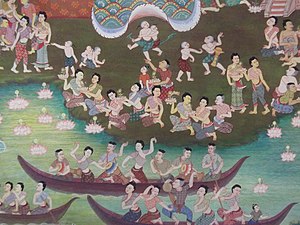
Loy Krathong / Historie
Udsmykning i Wat Phra Kaew, Den Grønne Jade-Buddhas tempel ved Grand Palace i Bangkok
Loy Krathong, er en fest der fejres i den sydvestlige tai-kultur, primært Laos og Thailand. Navnet kan oversættes til at flyde en flåde eller kop, hvor "koppen" er en skive af en bananpalme med blomster, røgelse og lys, også benævnt som "lanterne". Ofte lægges også en mønt i flåden. Thaierne bruger skikken til at lade alt uheld og al ulykke drive væk, samt takke flodens og vandets gudinde, Phra Mae Khong Ka, for at kunne bruge vand og undskylde for at forurene flodvandet, samt til at takke Buddha. Festens dato afhænger af fuldmånen, i thai månekalenderen er det den 12. måned, men som en håndregel efter vestlig kalender, er det den første fuldmåne i november måned. Traditionen med at sætte blomsterflåder i vandet er ofte suppleret med optræden, fyrværkeri og de senere år opsendelse af Khom Loy, såkaldte kinesiske lanterner, varmluftsballoner af rispapir opvarmet af en lysende kerosin-flamme.